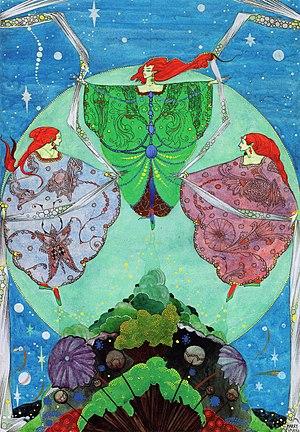
Harry Clarke, né le 17 mars 1889 à Dublin, et mort le 6 janvier 1931 à Coire, est un peintre-verrier et illustrateur irlandais.